Zittau Mountains

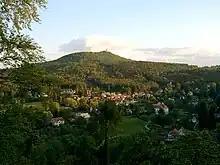
Oybin surrounded by upland forest

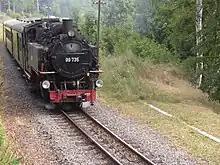
Narrow gauge railway near Oybin Niederdorf

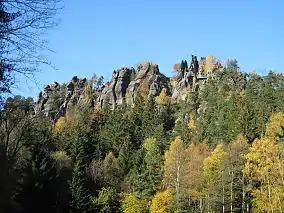
The Nonnenfelsen "(Nun's Rock)" near Jonsdorf

The Zittau Mountains, formerly also called the Lusatian Ridge ("Lausitzer Kamm"; "Łužiski česak"), refer to the German part of the Lusatian Mountains that straddle the Saxon-Bohemian border in the extreme southeast of the German state of Saxony.